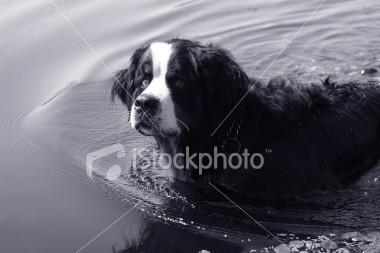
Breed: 211-n000061-Bernese_mountain_dog